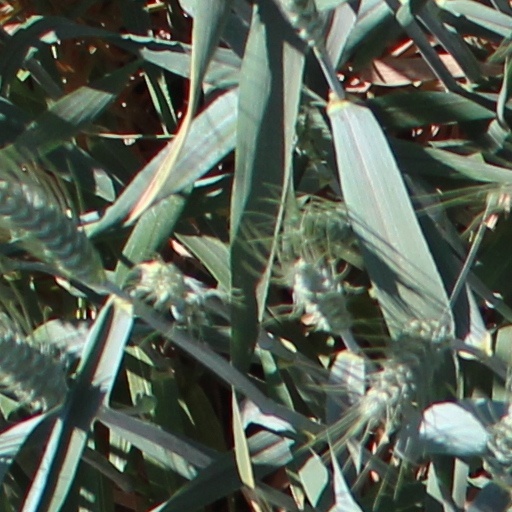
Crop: wheat